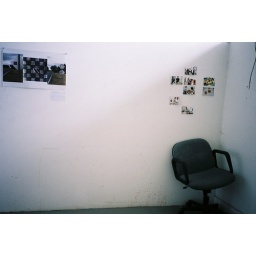
a chair and photos on the wall in the mfa studio